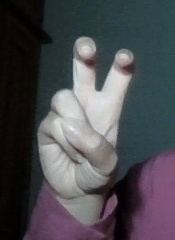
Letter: toot